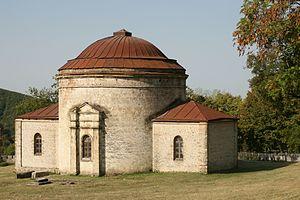
La principale religion en Azerbaïdjan est l'islam, implanté dans le pays depuis le VIIᵉ siècle.